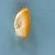
Maize quality: Good